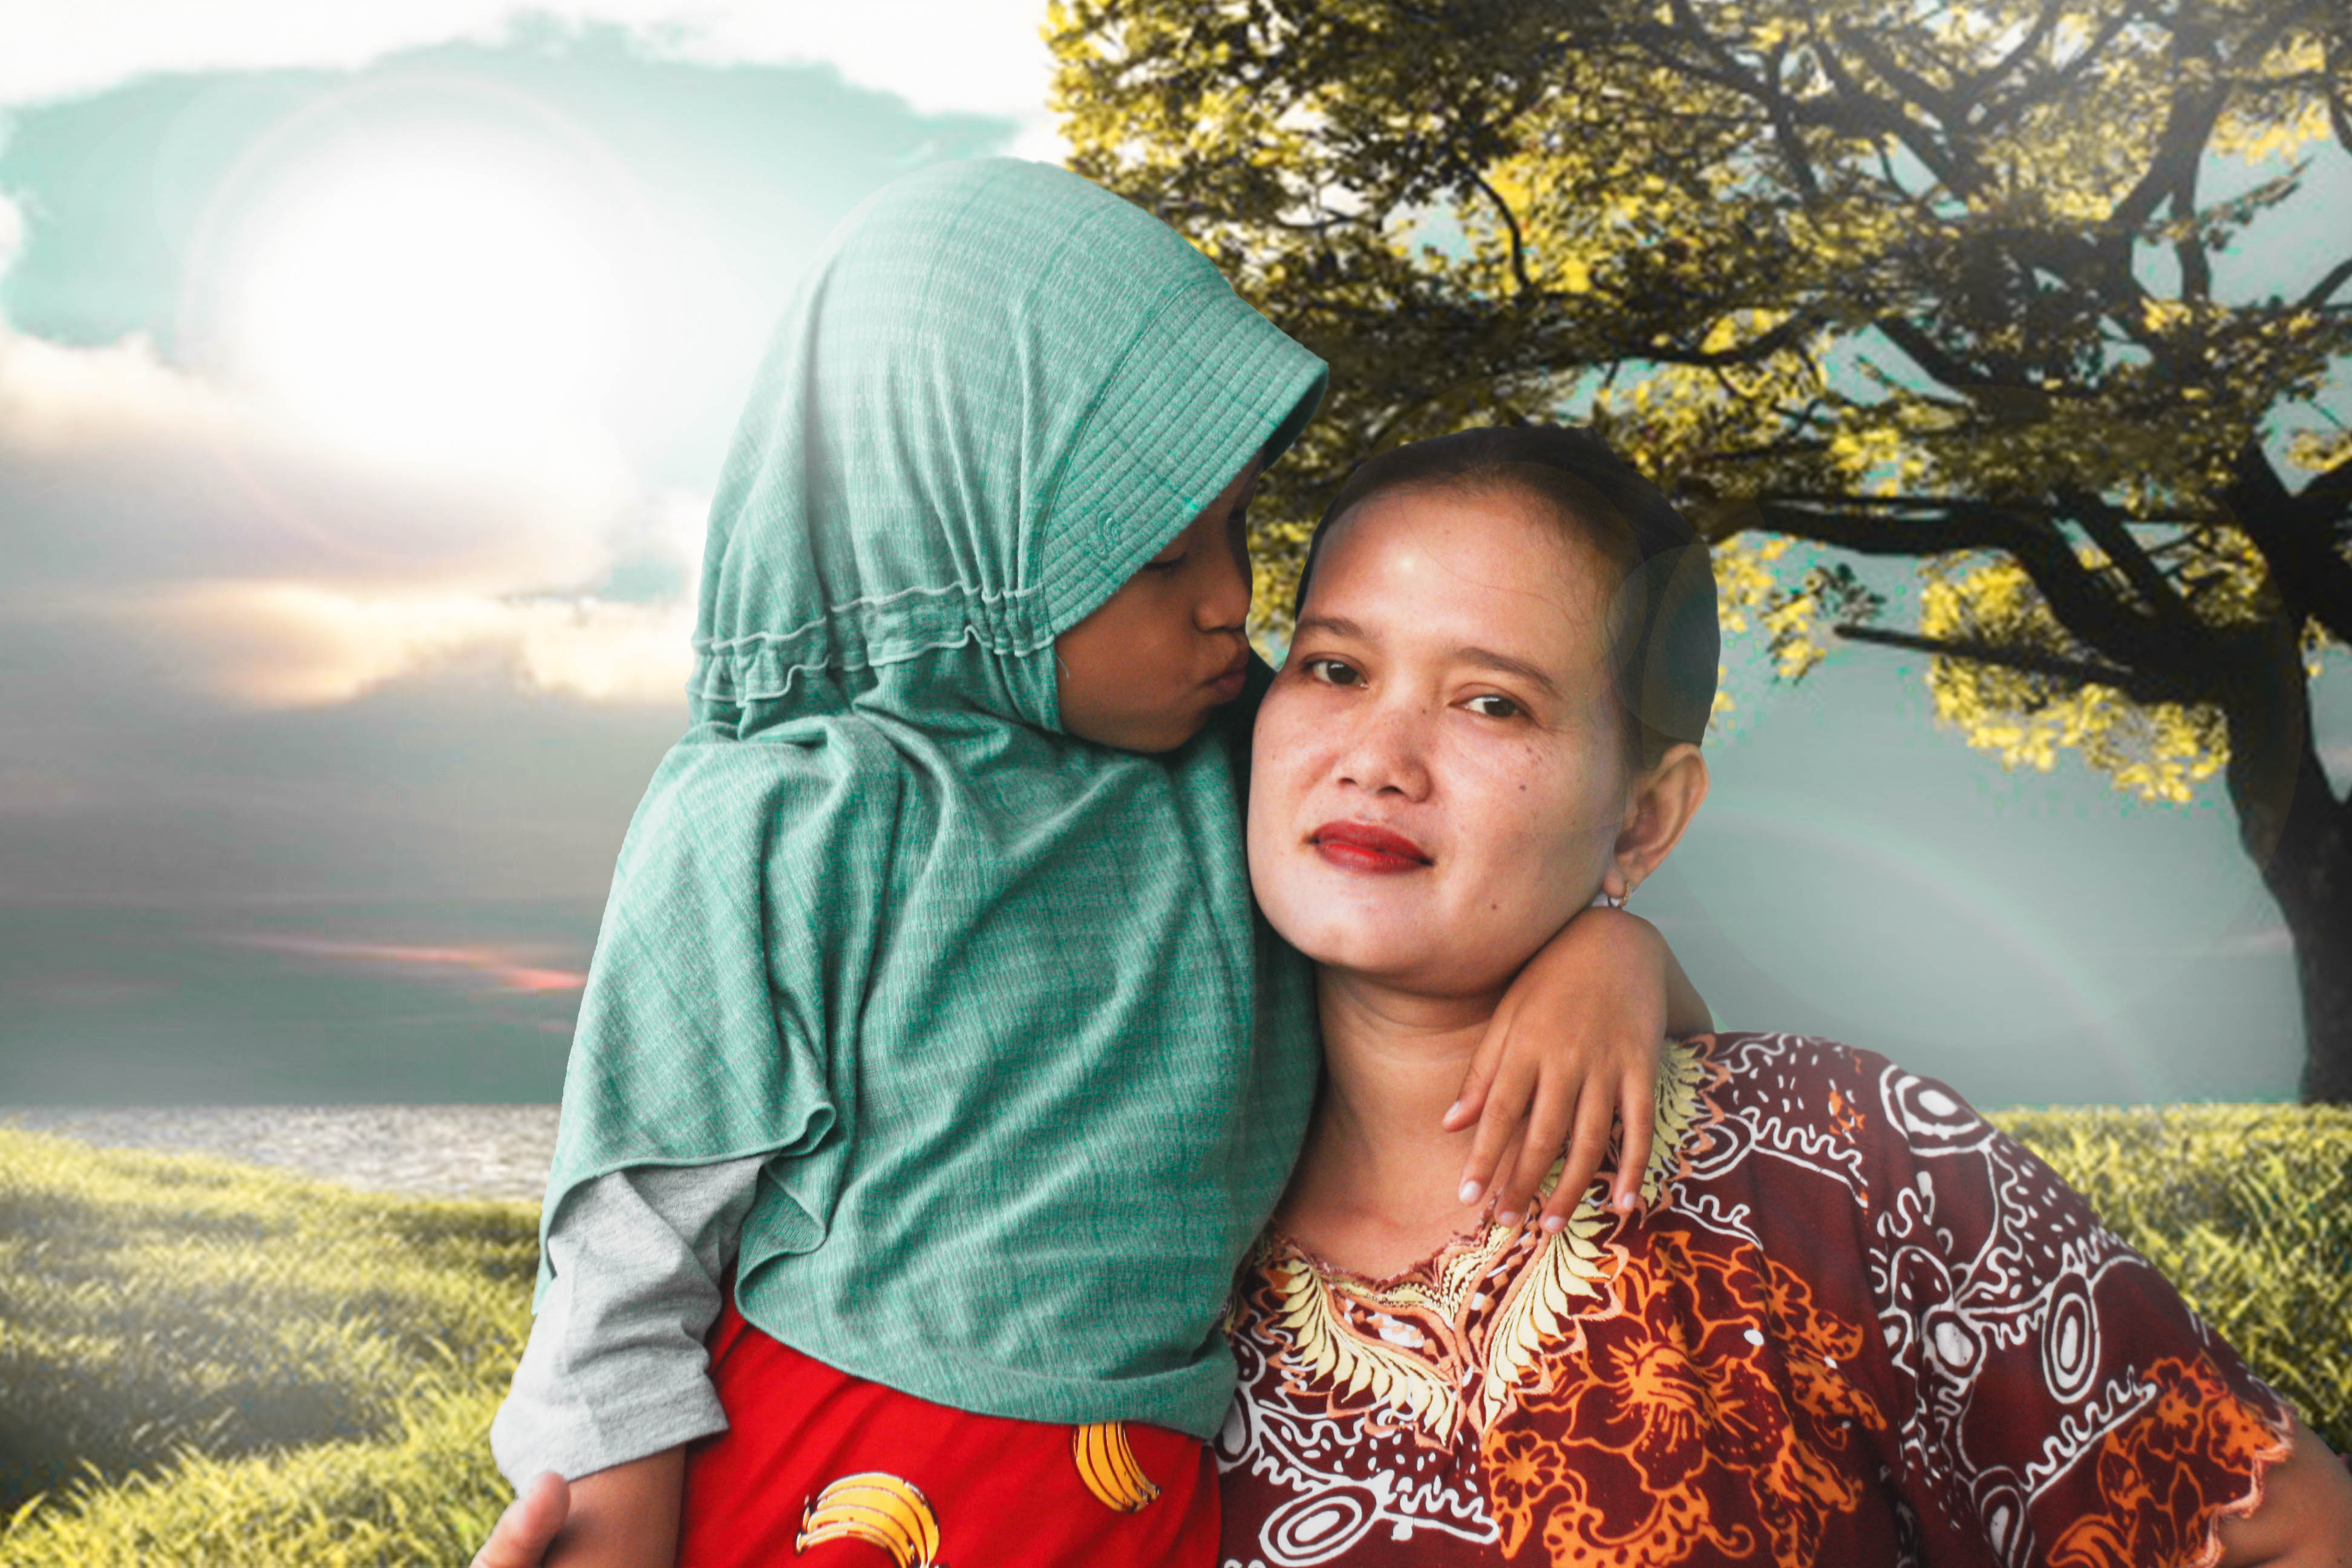
people, People in nature, yellow, leaf, love, happy, smile, grass, sunlight, tree, fun, summer, photography, sky, spring, vacation, child, travel